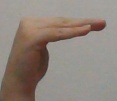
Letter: haa